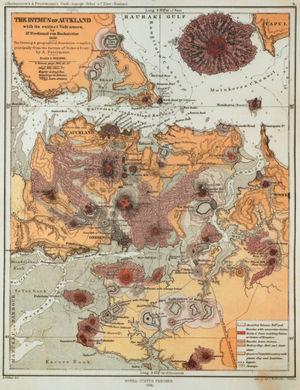
Le chevalier Christian Gottlob Ferdinand von Hochstetter, né le 30 avril 1829 à Esslingen am Neckar et mort le 18 juillet 1884 à Vienne, est un naturaliste, géologue et explorateur germano-autrichien qui dirigea l'équipe scientifique de l'expédition du SMS Novara autour du monde commandée par la couronne autrichienne et dirigée par le capitaine Bernhard von Wüllerstorf-Urbair.